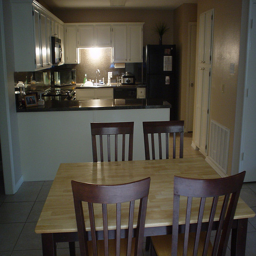
A dark would kitchen table and chairs has a blond wood top.
A dining room and a kitchen in an apartment.
A kitchen area with dining table, refrigerator and sink.
A table and chairs in a small room.
A wooden table  in a kitchen surrounded by wooden chairs.